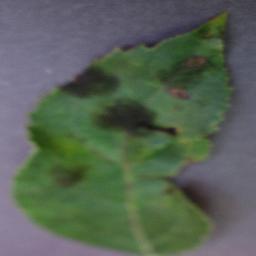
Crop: apple
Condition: scab